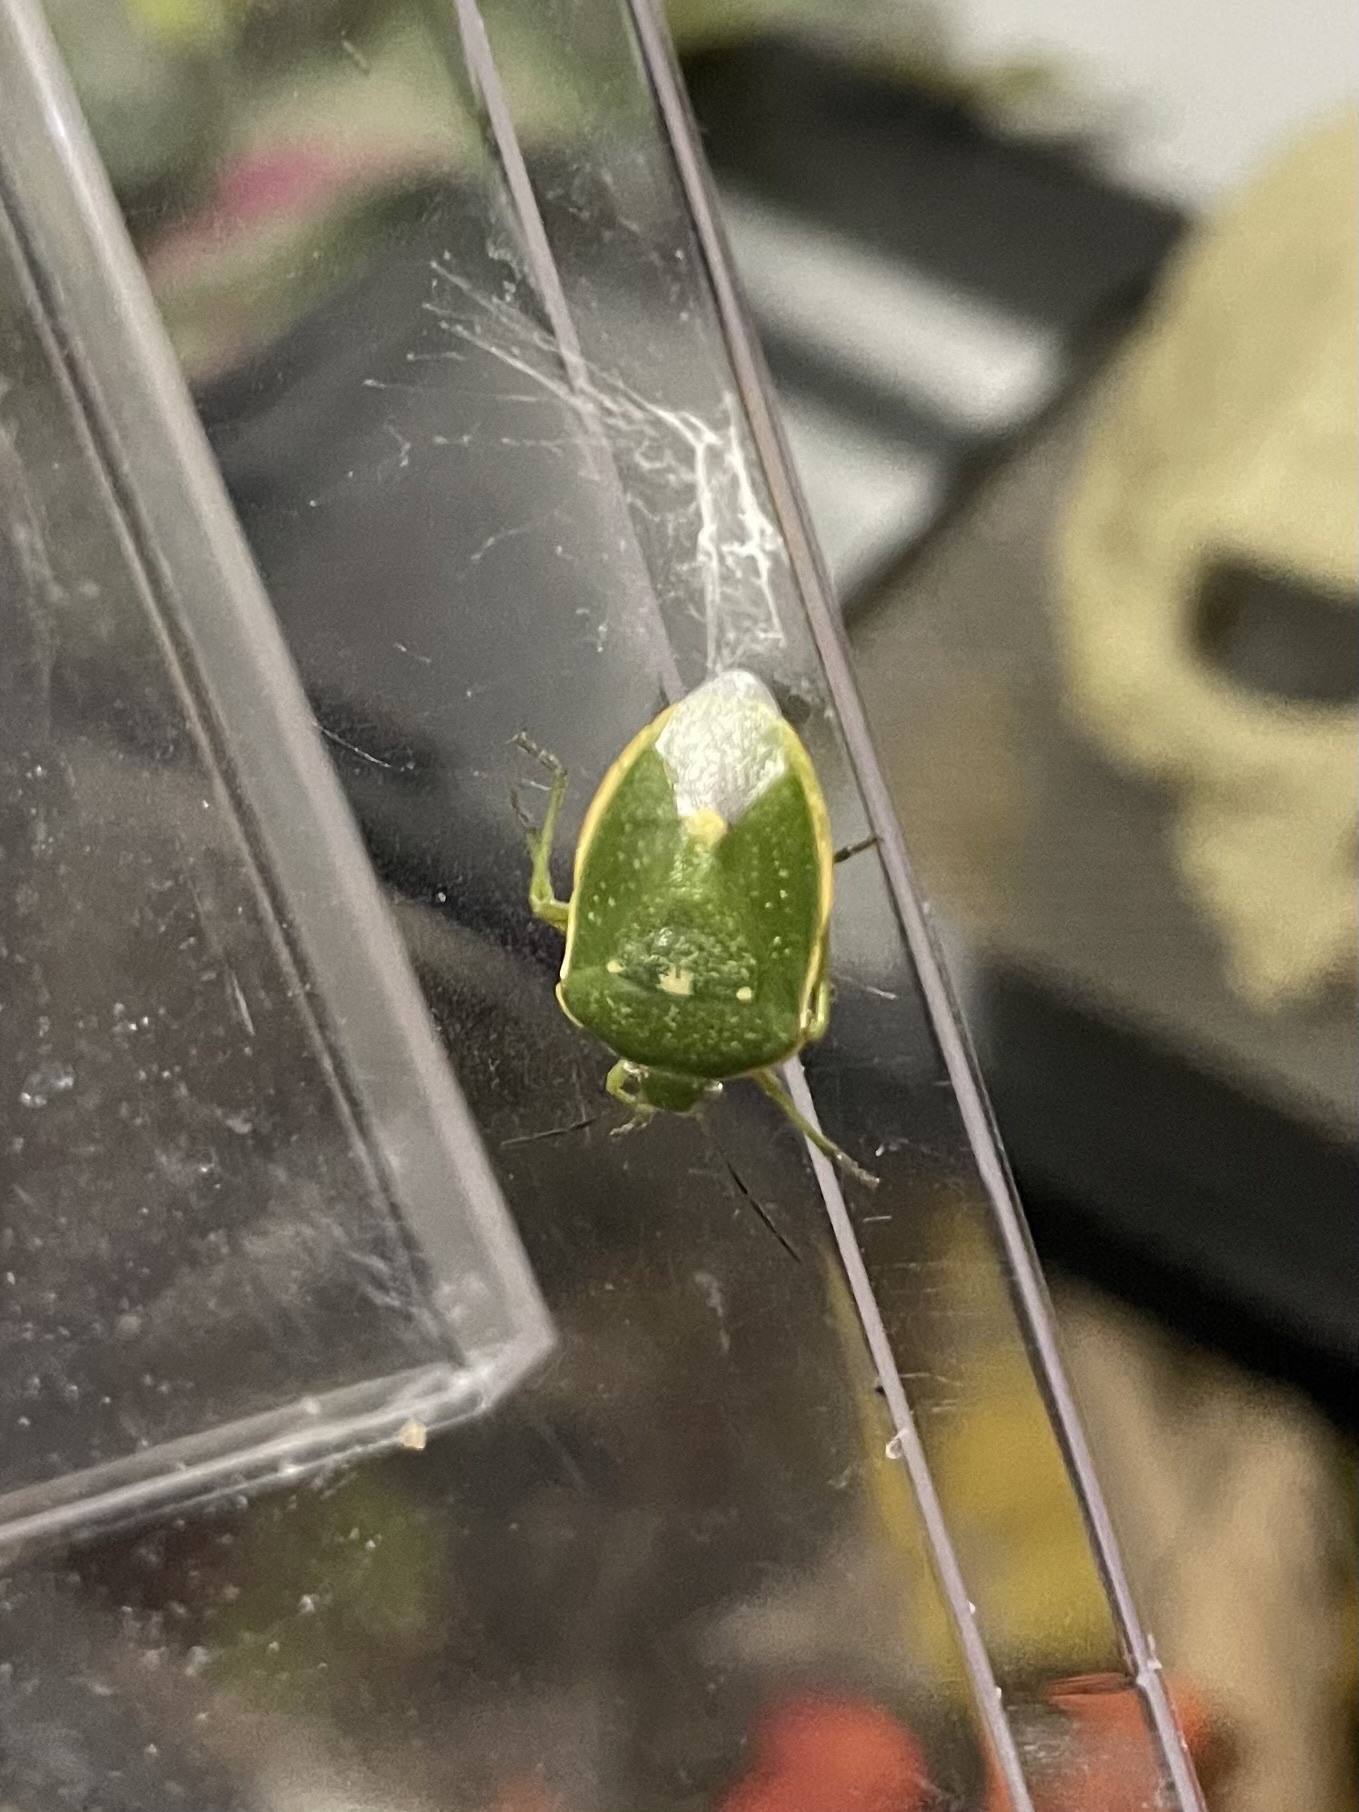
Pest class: stink_bug